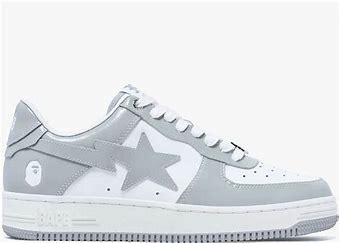
Brand: BAPE
Model: Bapesta